Church of Our Lady of the Rosary of Black Men (São Paulo)

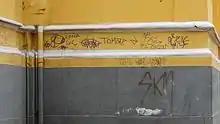
Graffiti outside the church.

The interior is relatively well preserved, with several figures from the old 19th century church, such as the detailed saints dressed in colorful embroidered robes. The walls and ceiling are still vividly painted and stand out for their infinite shapes, colors and textures. The least preserved areas of the church are some parts of the roof, on the left and right sides, which have been worn down by rainwater infiltration. Some columns and altars are also damaged by the effects of time. The paintings on the plinths and on the lower parts of the columns and walls have also been damaged, mainly by the contact of people kneeling to pray and the movement of furniture.